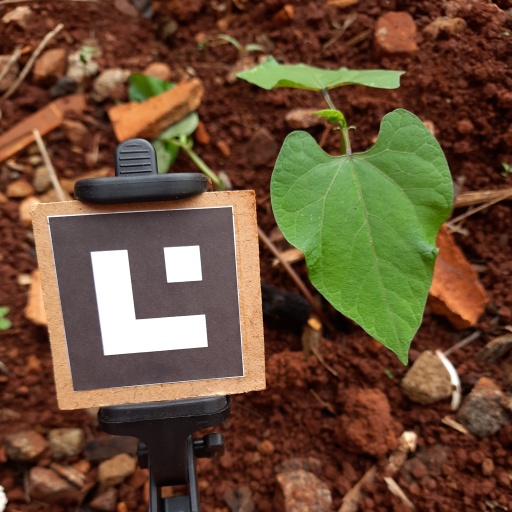
Observations: wavy surface, no eating holes, under shade